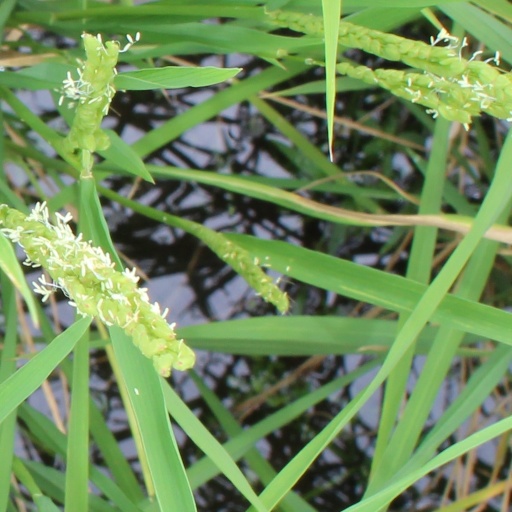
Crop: rice